Chico Mendes

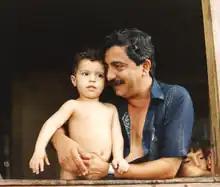
Chico Mendes with his son, Sandino

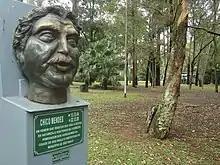
Bust in Parque Ibirapuera, São Paulo

Francisco "Chico" Alves Mendes Filho was born on 15 December 1944, in a rubber reserve called Seringal Bom Futuro, outside of Xapuri, a small town in the state of Acre. He was the son of a second-generation rubber tapper, Francisco Mendes, and his wife, Iracê. Chico was one of 17 siblings—only six of whom survived childhood.